Victorville Army Airfield auxiliary fields

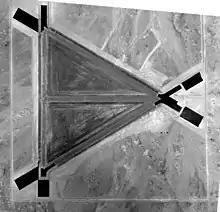
US Army's Hawes Auxiliary Airfield in 1943

Hawes Auxiliary Airfield (No 1) was an auxiliary field of the Victorville Army Air Field. Built in 1941 with four runways in a triangle shape, three 5,600 foot runways a one 4,912 runway in the center. No support structures were built as the field was only used for take off and landing training. Hawes Auxiliary Field was located near Kramer Hills, California, just south of California State Route 58, between Hinkley, California and Kramer, California at at an elevation of 2318 feet.